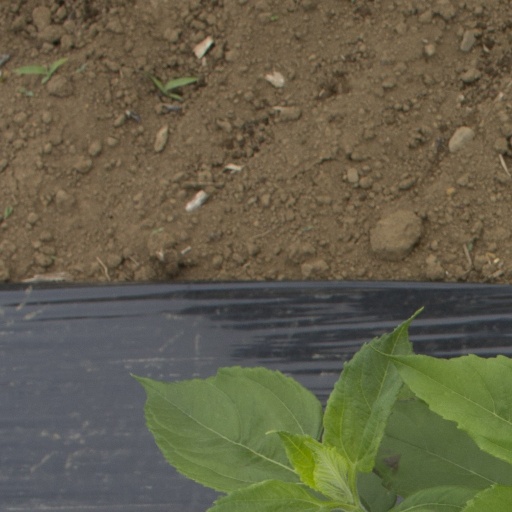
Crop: Jerusalem artichoke